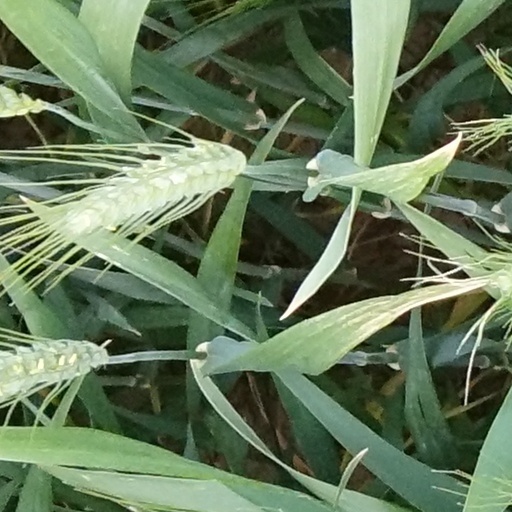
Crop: wheat